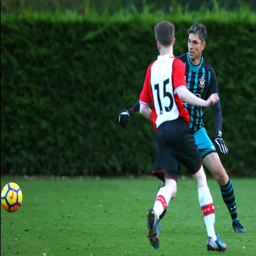
football player was talking at a football match arranged by saints sponsor telecommunications business